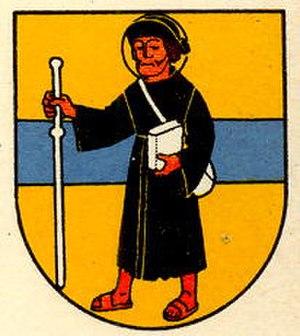
Le Lieu est une commune suisse du canton de Vaud, située dans le district du Jura-Nord vaudois.